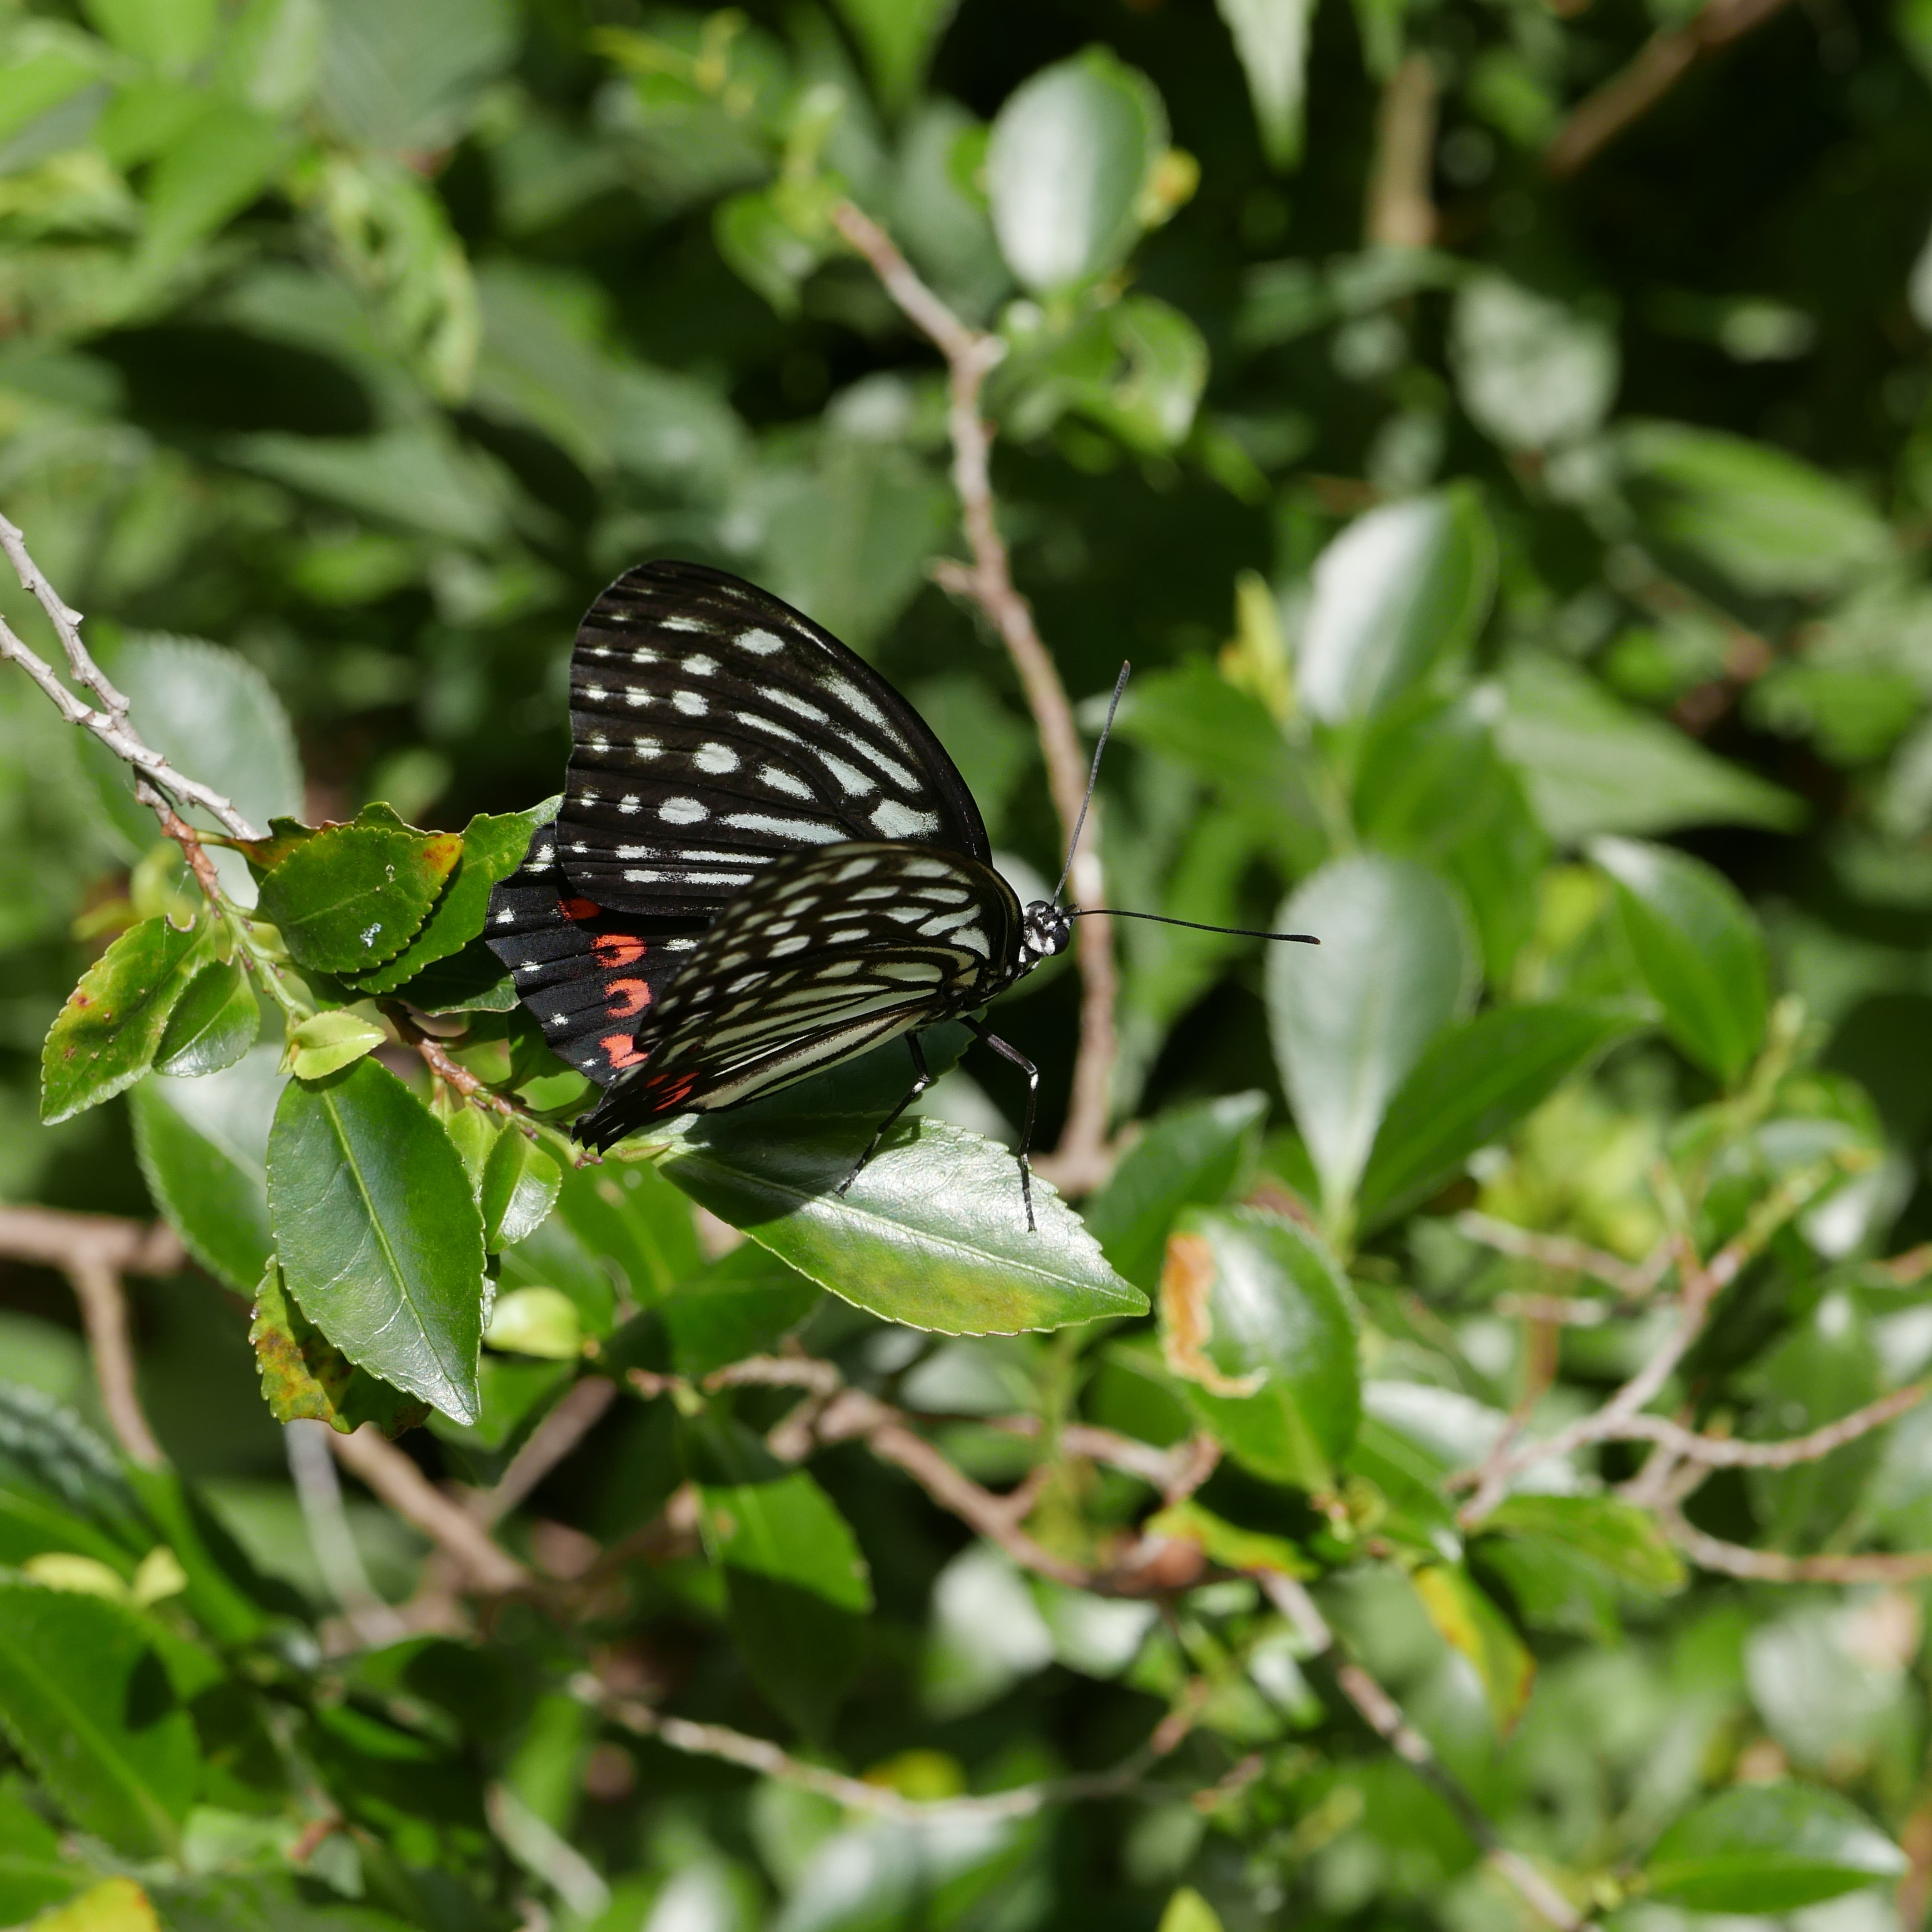
nature, forest, leaf, flower, wildlife, green, insect, botany, butterfly, black, garden, closeup, fauna, invertebrate, monarch butterfly, leaves, macro photography, arthropod, pollinator, moths and butterflies, lycaenid